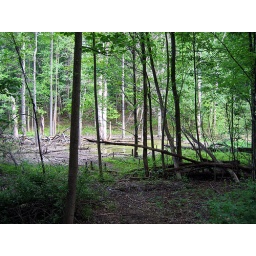
Jeff's new house in Damascus is just a block away from access to some bike trails.